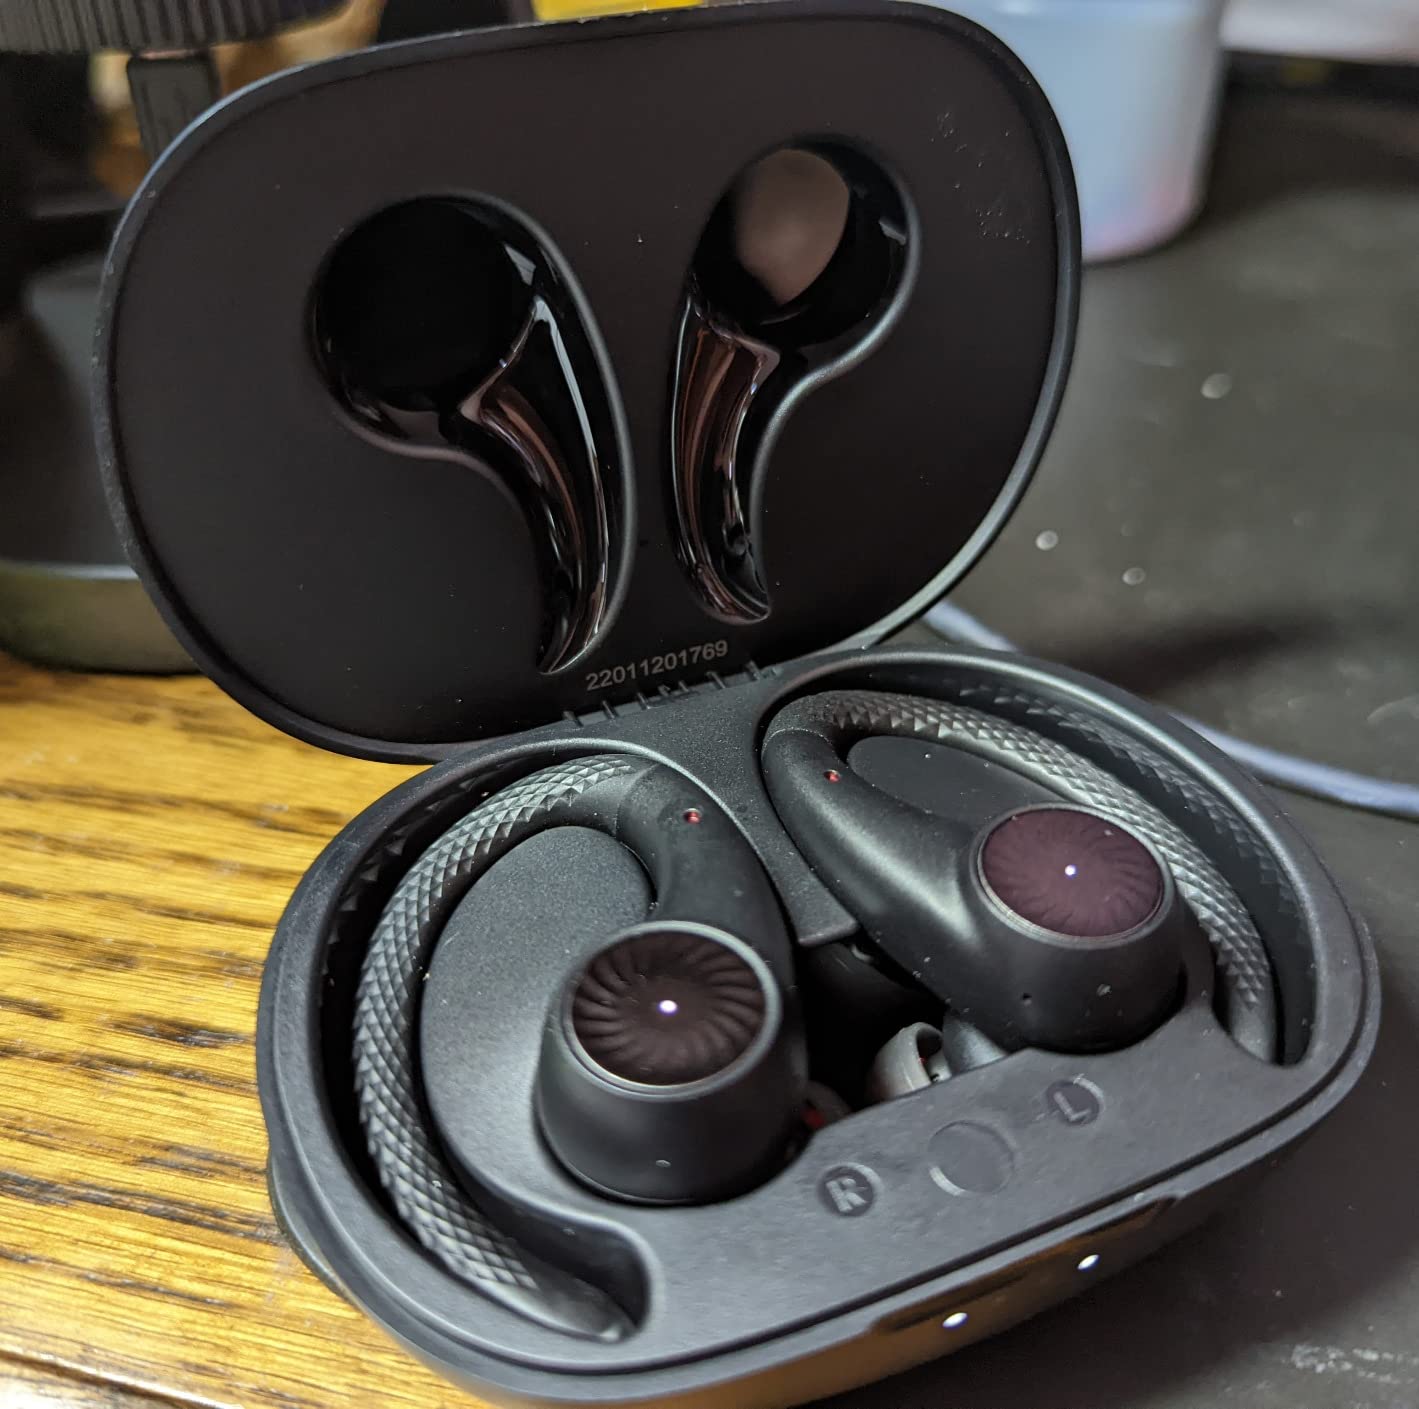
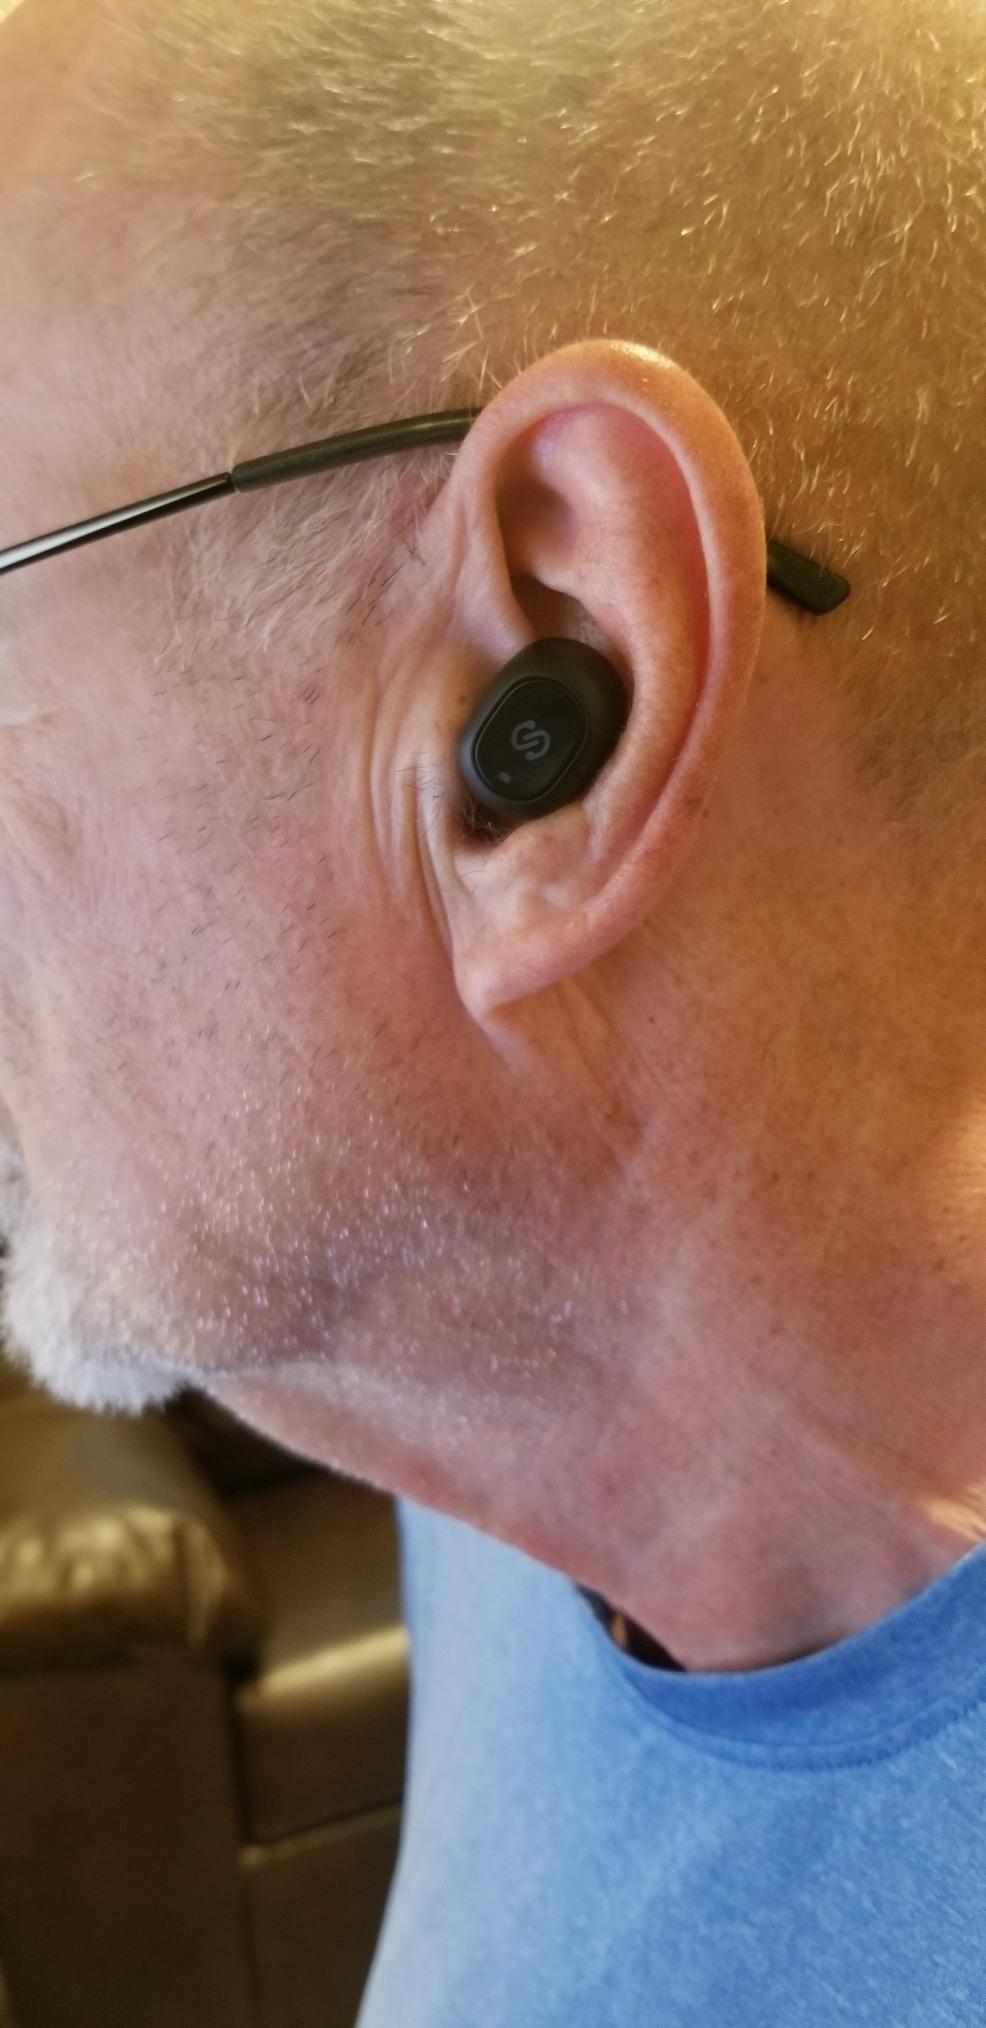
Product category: earbuds
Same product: no